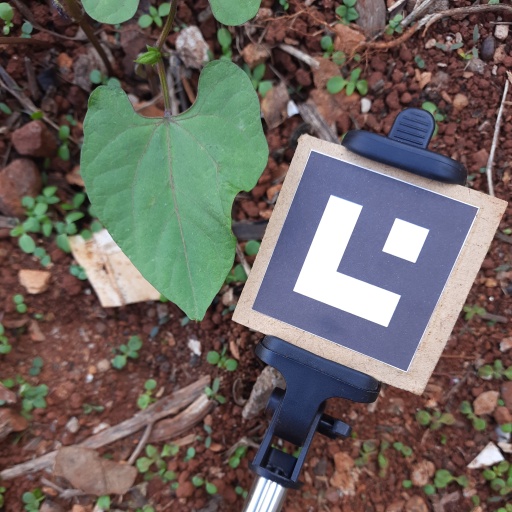
Observations: wavy surface, no eating holes, under shade